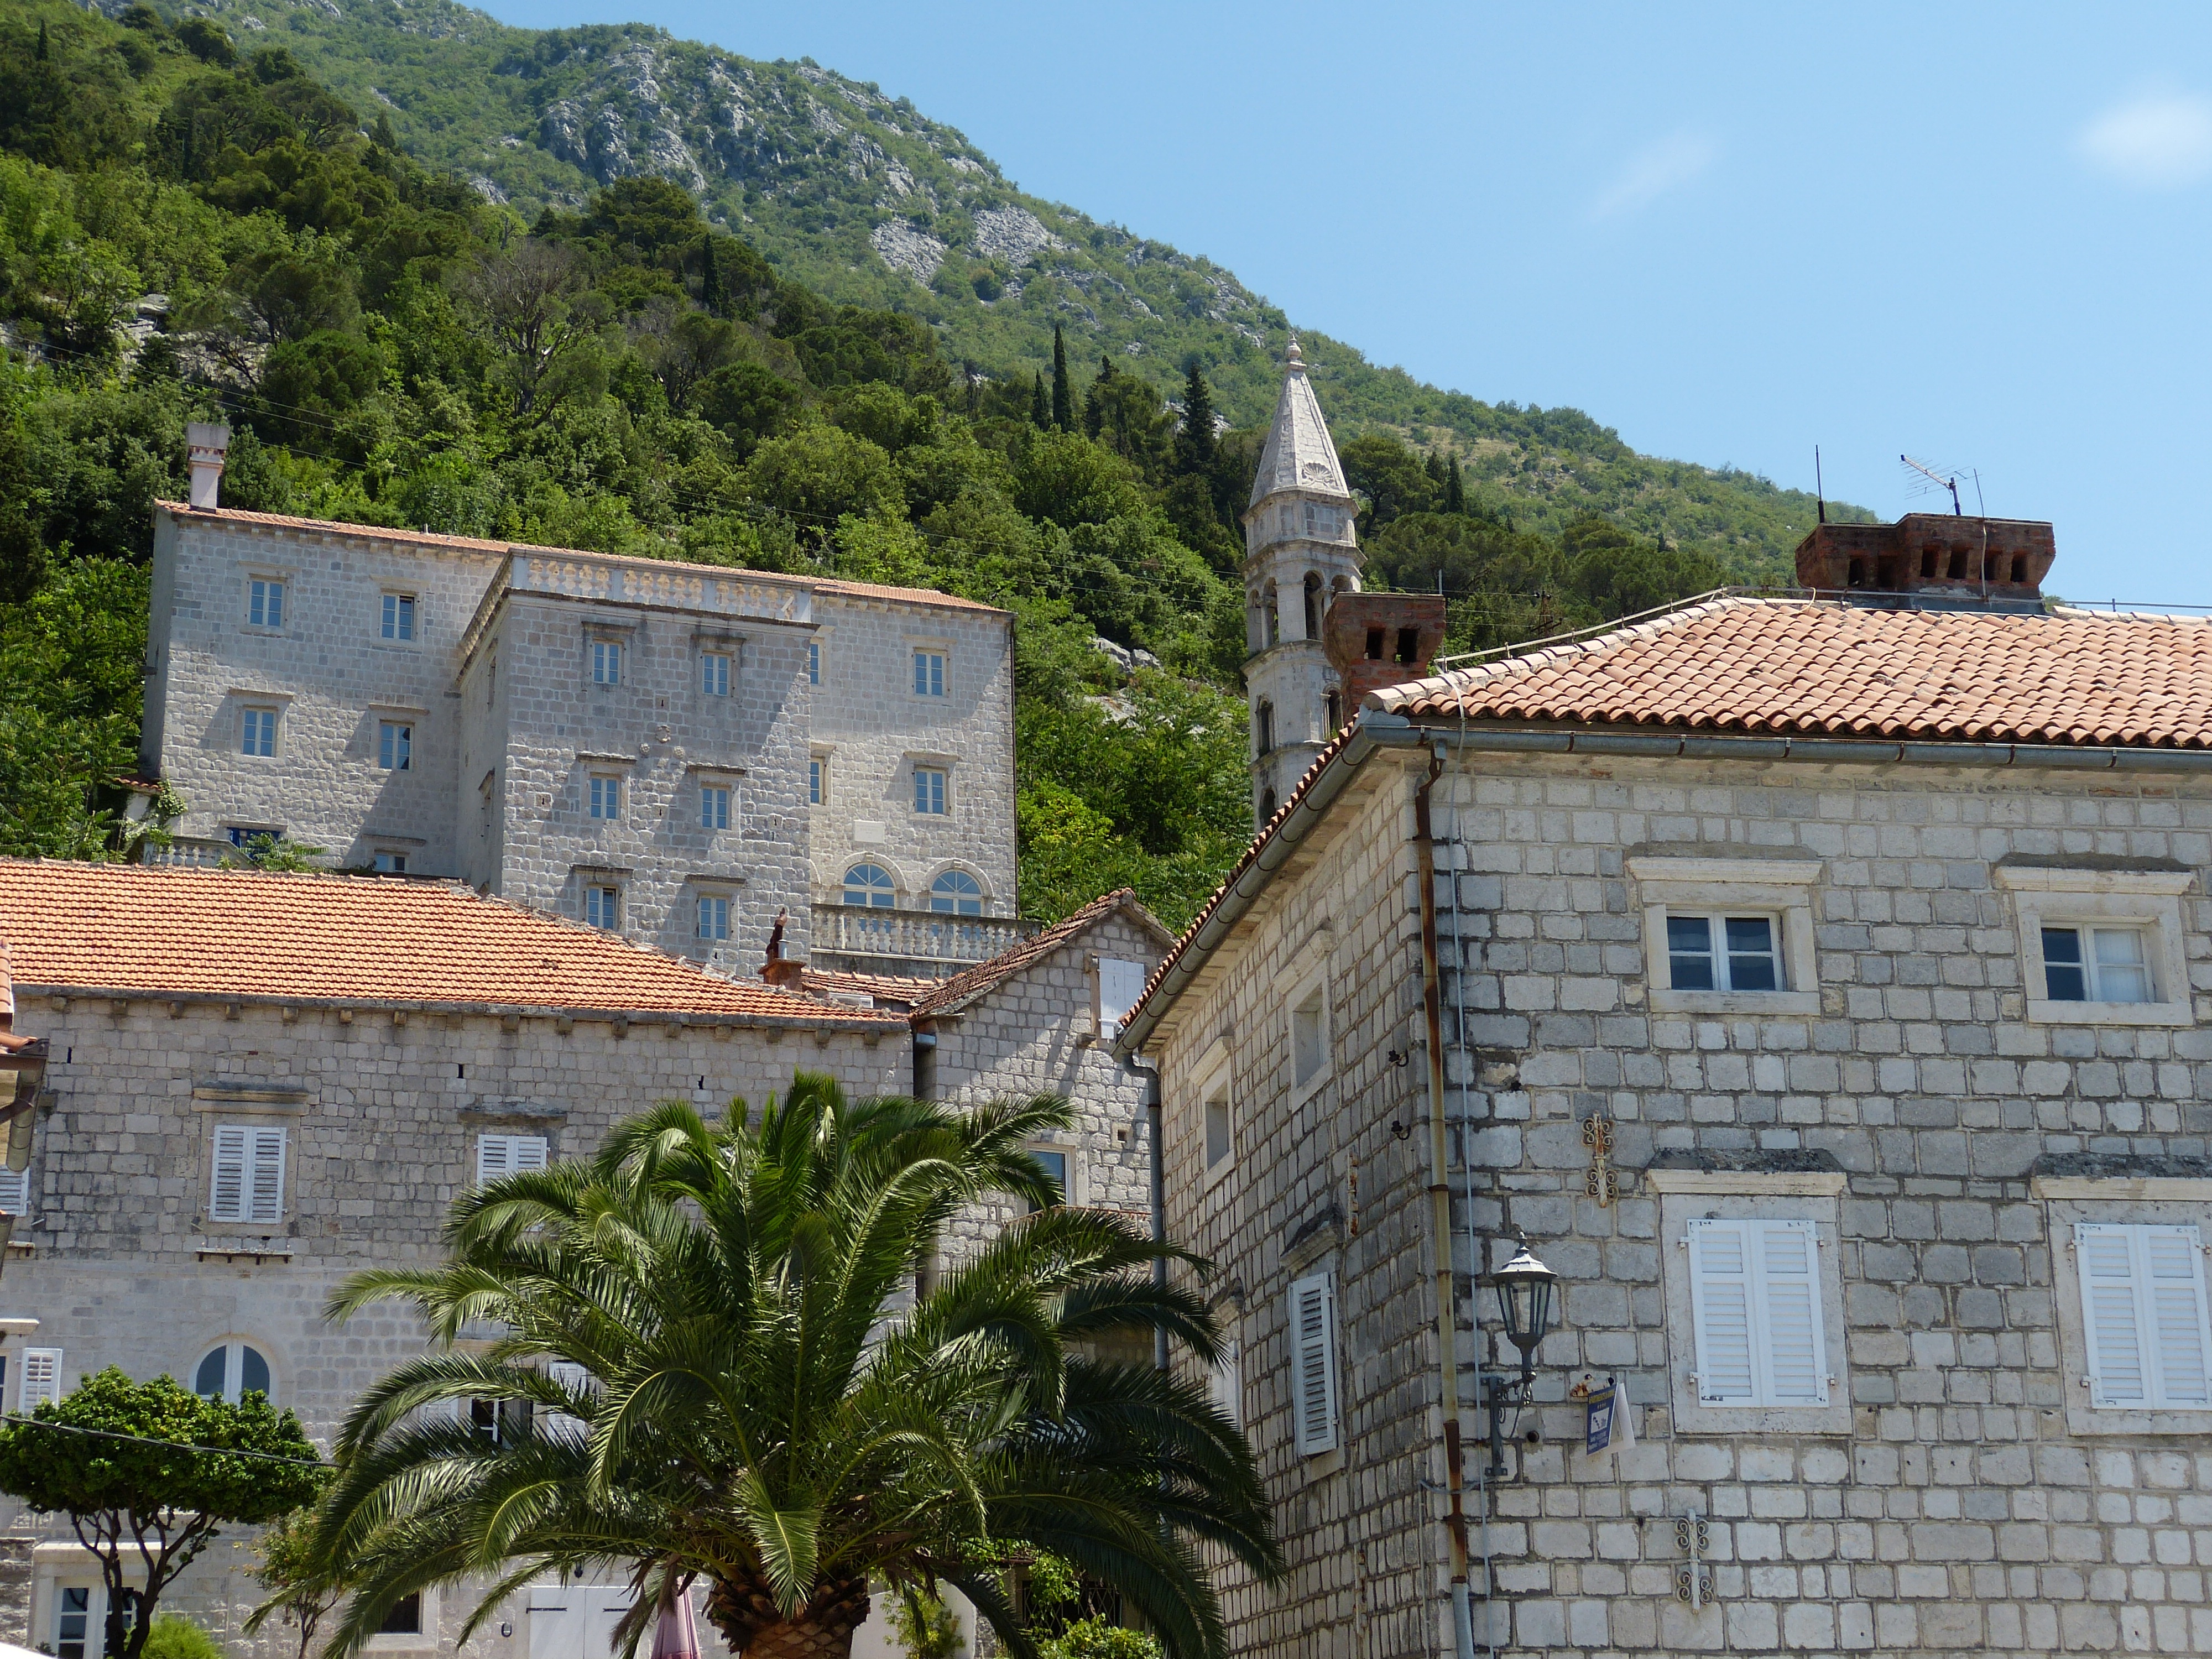
villa, house, town, wall, vacation, village, mediterranean, cottage, property, church, tourism, old town, estate, historically, baroque, montenegro, kotor, rural area, adriatic sea, perast, balkan, human settlement